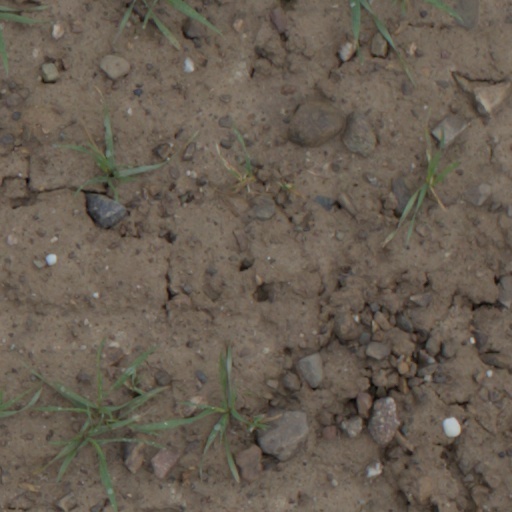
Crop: wheat